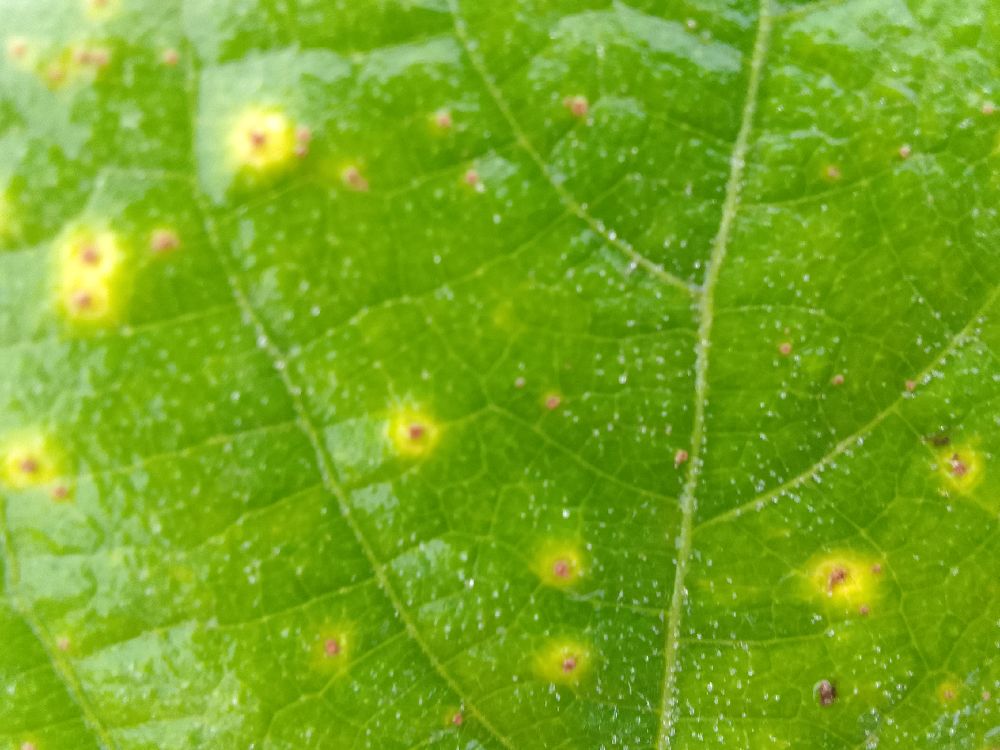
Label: rust